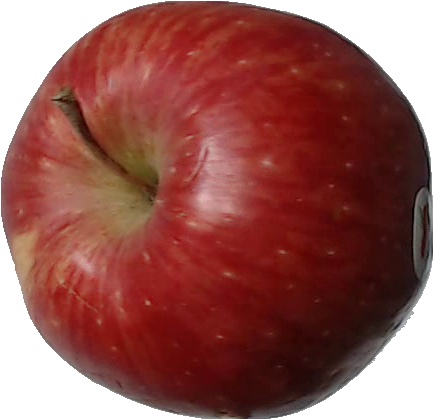
Label: apple_red_1